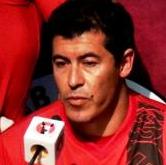
Age: 41